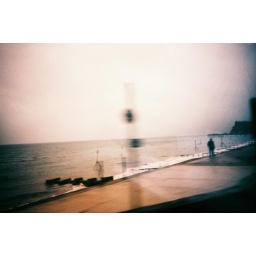
This has to be one the most beautiful train lines in the world... Taken out of the window of the train from Bristol to Plymouth